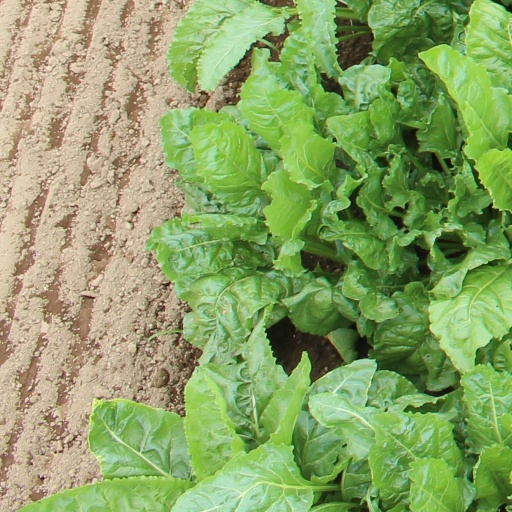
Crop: sugar beet